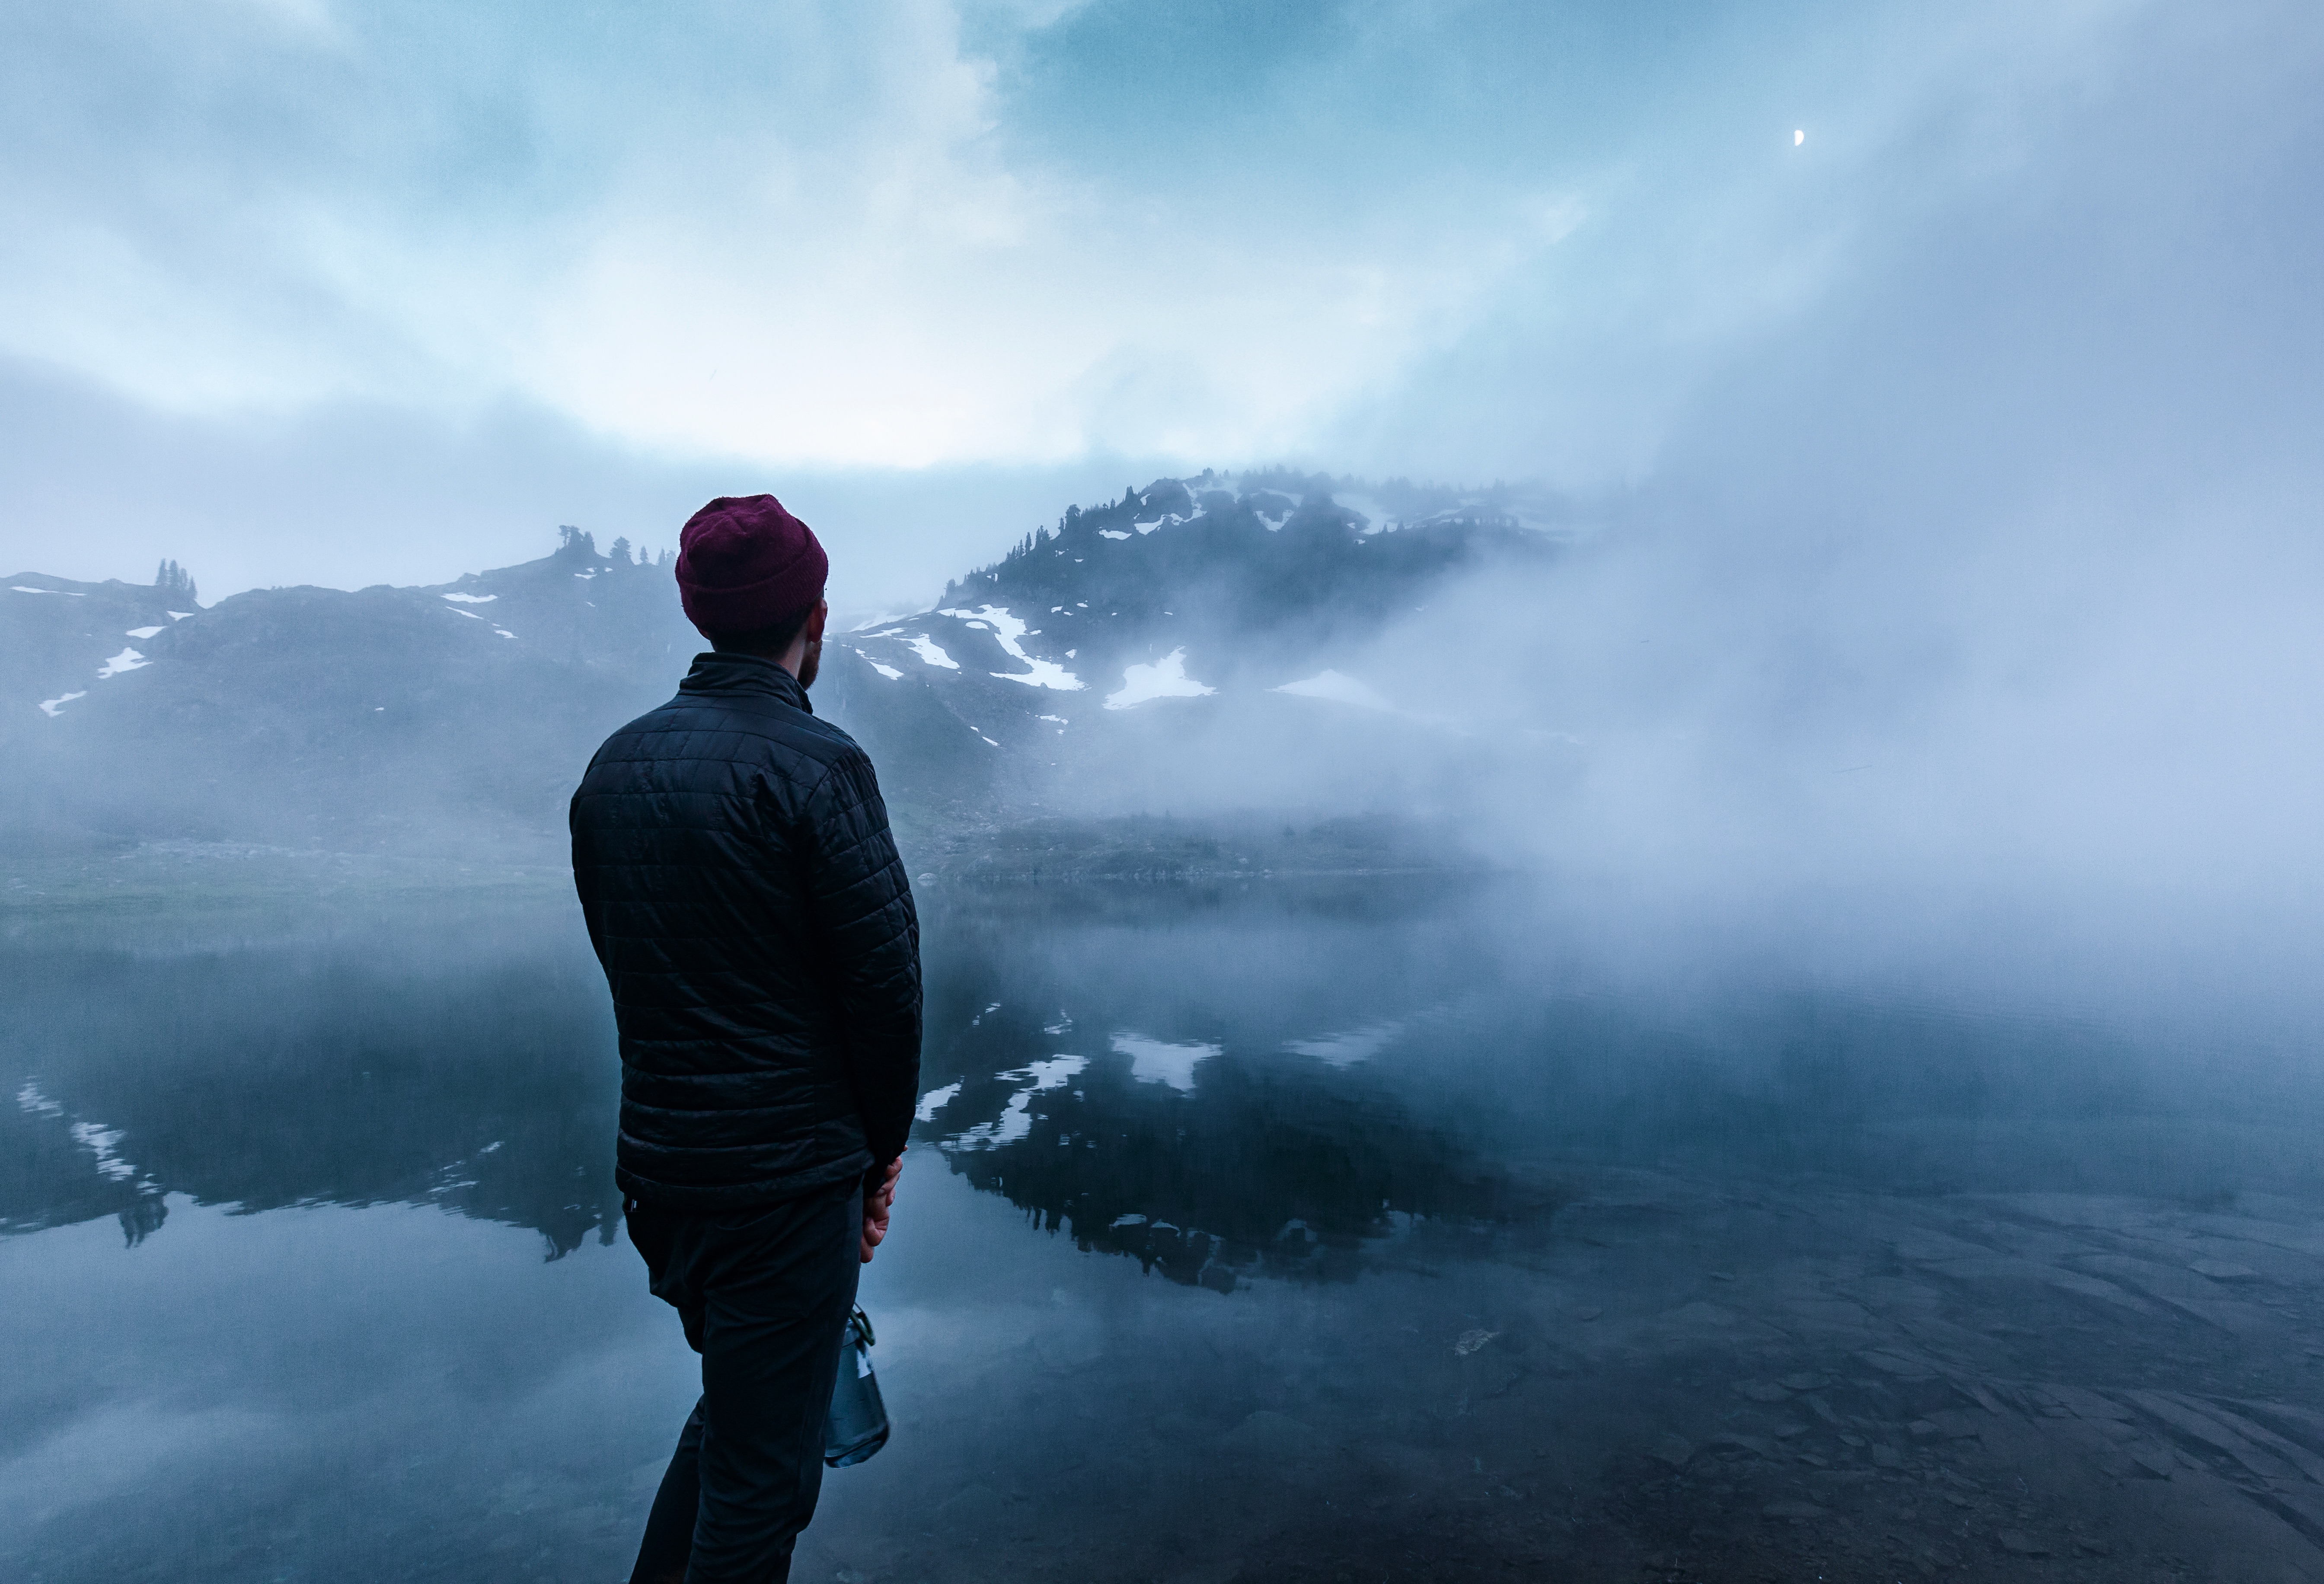
man, sea, coast, ocean, horizon, person, mountain, snow, winter, cloud, sky, fog, sunlight, wave, lake, adventure, mountain range, weather, summit, atmospheric phenomenon, atmosphere of earth, mountainous landforms